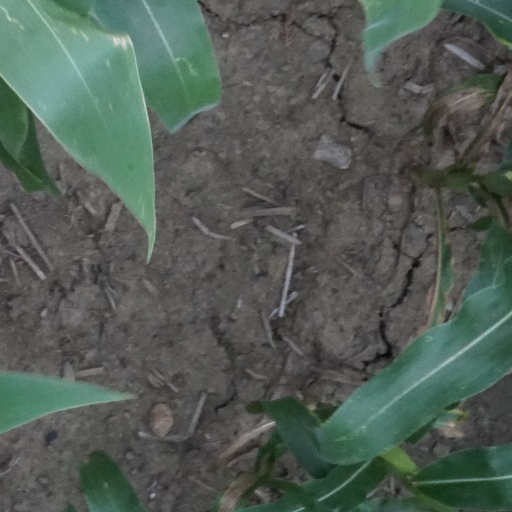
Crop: maize; corn